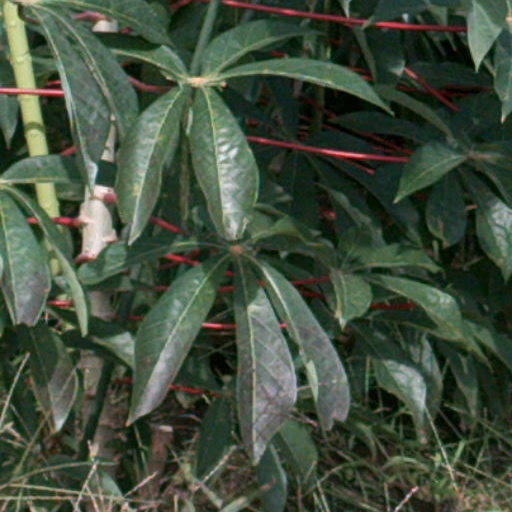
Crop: cassava